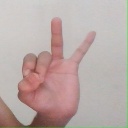
अक्षर: ण